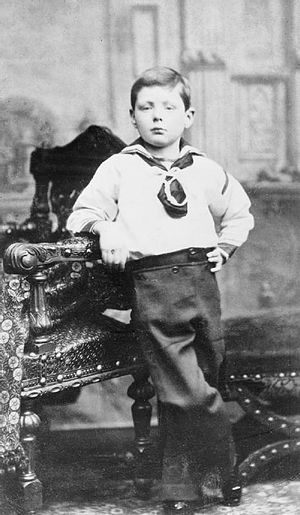
Winston Churchill / Familie og tidligt liv
Churchill som 7-årig i 1881.
Sir Winston Leonard Spencer-Churchill var en britisk politiker og statsmand, som er kendt for sit lederskab af Storbritannien under 2. verdenskrig. Han var premierminister i Storbritannien fra 1940 til 1945 og igen fra 1951 til 1955. Han betragtes i vide kredse som en af de største ledere i krigstid.